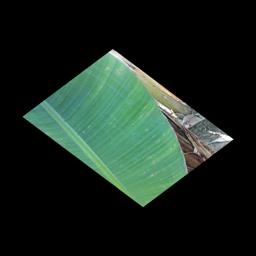
Label: BLACK SIGATOKA